Lady Cop & Papa Crook

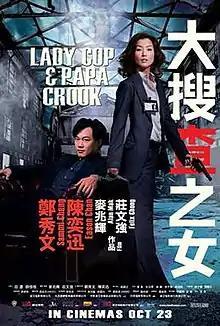
Promotional poster

Lady Cop & Papa Crook is a 2008 Hong Kong crime film written and directed by Alan Mak and Felix Chong, and starring Sammi Cheng and Eason Chan. Chan plays the kingpin of a red diesel crime ring who is forced to team up and co-operate with a hot-tempered police officer (Cheng) when his son is kidnapped, thus beginning an unlikely alliance between fellow police officers and criminals.